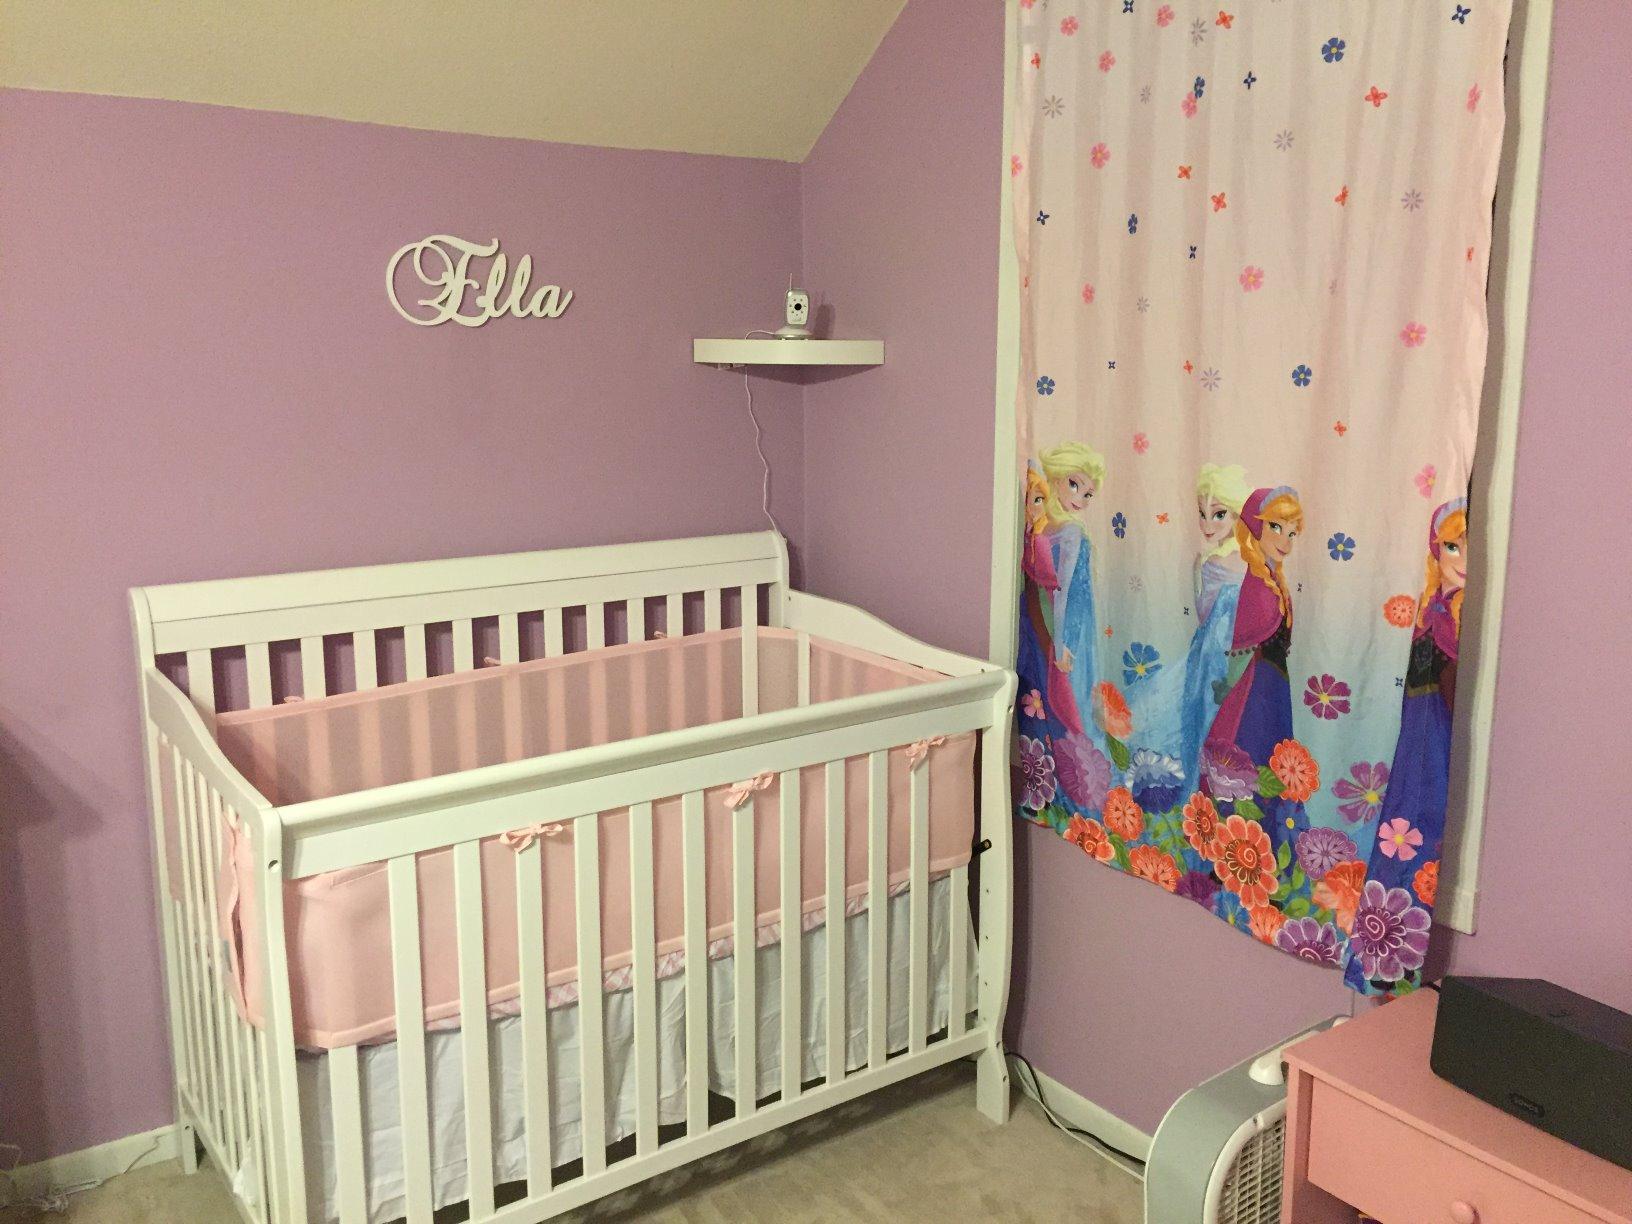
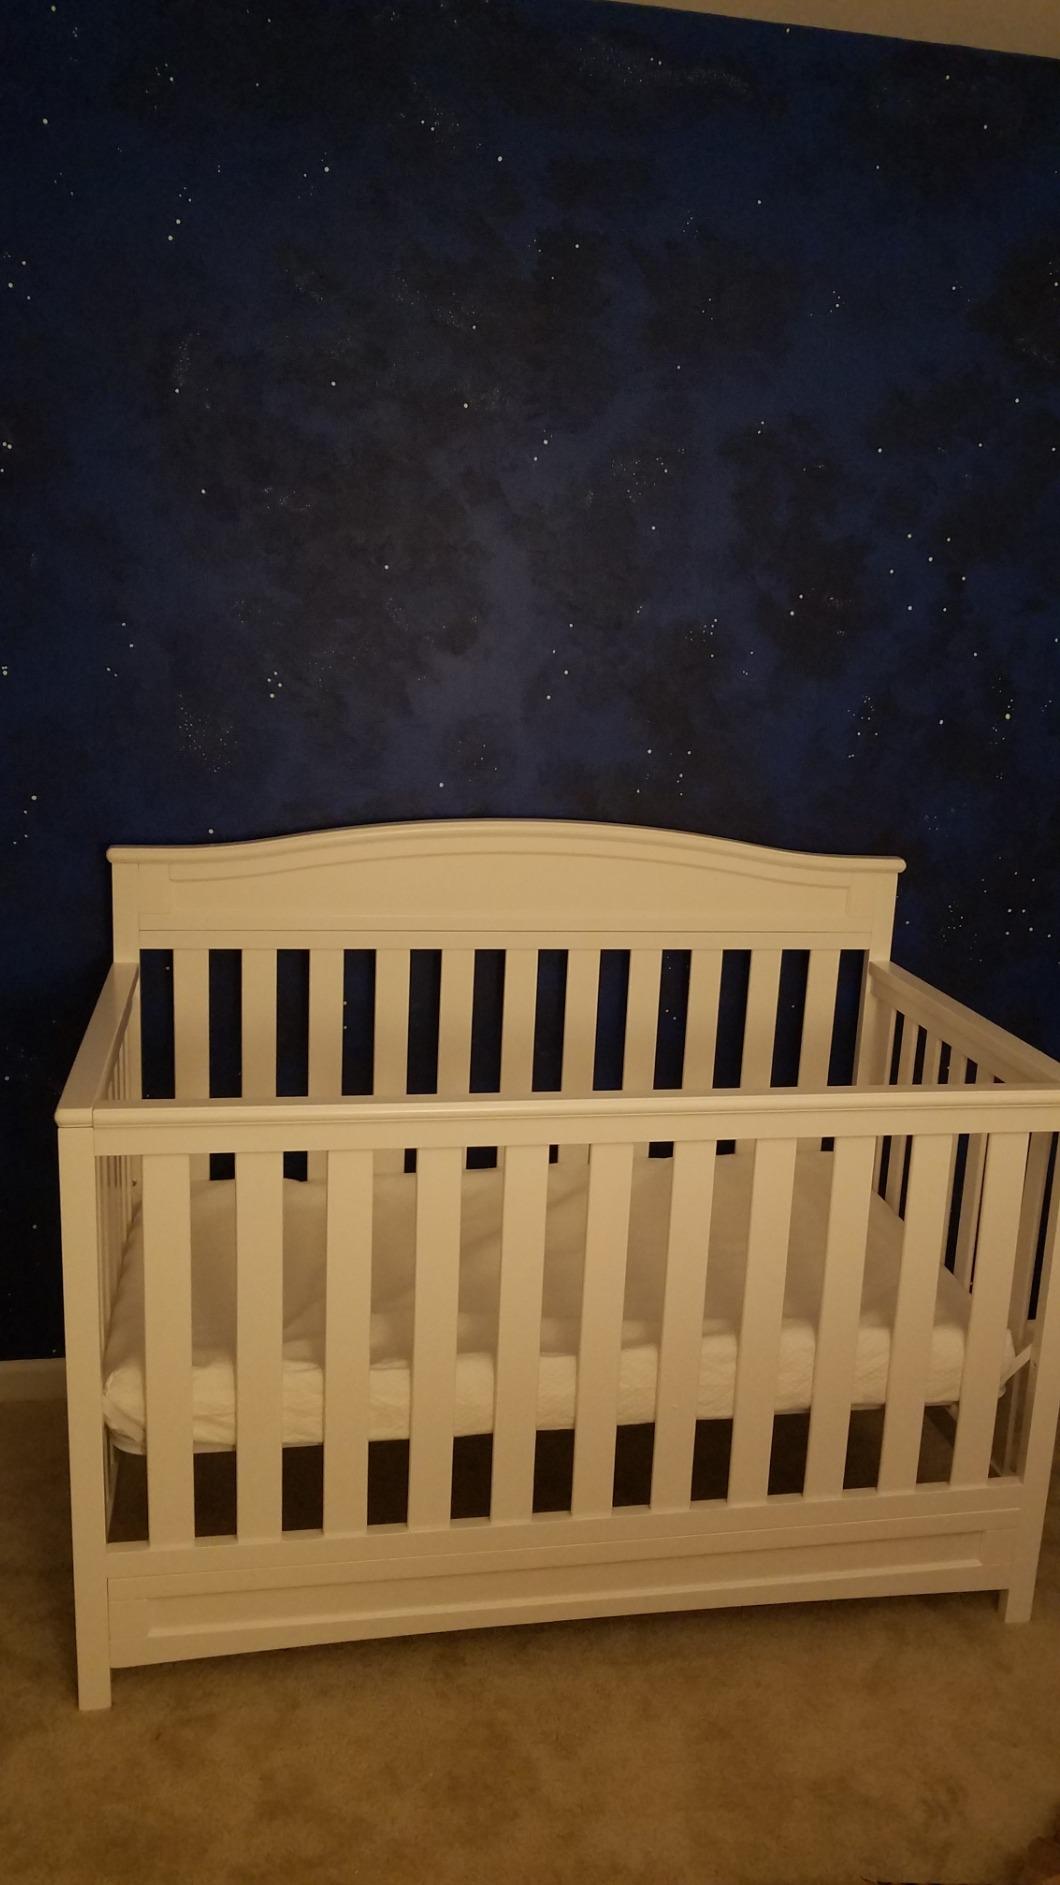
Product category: products_crib
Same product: no